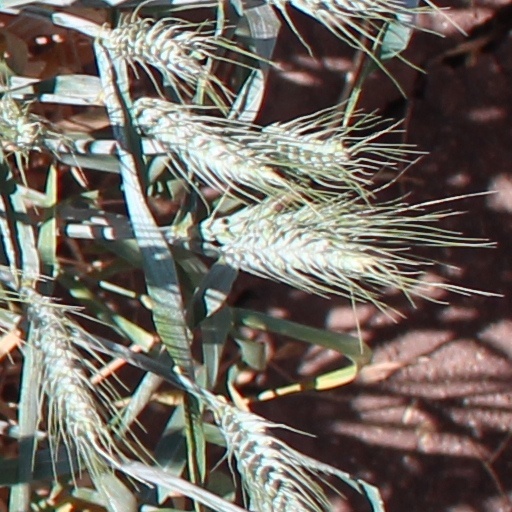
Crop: wheat